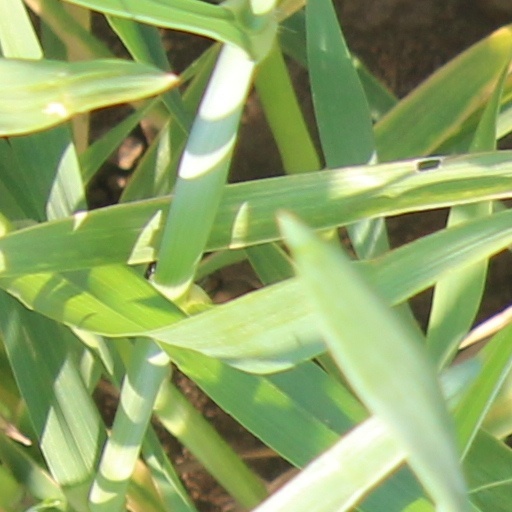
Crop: wheat